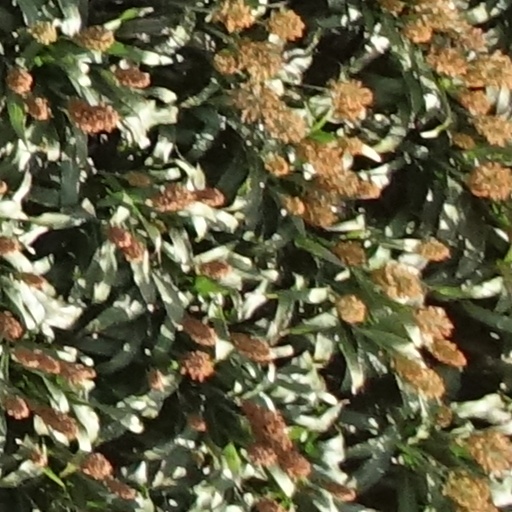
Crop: sorghum